Claudia Bobocea

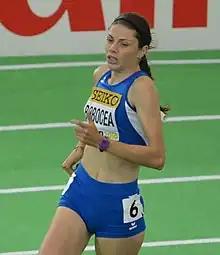
Bobocea at the 2016 World Indoor Championships in Portland

Claudia Mihaela Bobocea (born 11 June 1992) is a Romanian middle-distance runner competing primarily in the 1500 metres. She won the silver medal in the event at the 2023 European Indoor Championships.